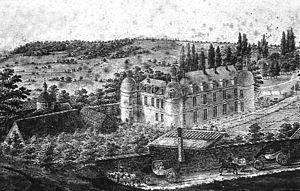
Le château d'Etoges en 1824.
Le château d'Étoges est construit dans la commune homonyme, dans le département de la Marne, à 120 km à l’est de Paris, sur la côte des blancs. Il a été reconstruit au début du XVIIᵉ siècle sur les bases d’une forteresse. Son parc est remarquable par les sources qui émergent en de nombreux jets d’eau, alimentant des bassins et de larges douves. Il est inscrit à l’Inventaire supplémentaire des monuments historiques depuis 1956.